South Uist

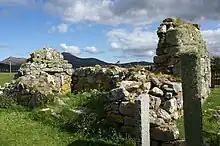
The Clan Ranald chapel at Howmore

The remainder of South Uist remained with the Scottish crown until 1469, when James III granted Lairdship of it to John of Ross, the Lord of the Isles; in turn, John passed it to his own half-brother, Hugh of Sleat (the grant to Hugh was later confirmed by the king—James IV—in a 1493 charter). Hugh died a few years later, in 1498, and for reasons that are not remotely clear, his son—John of Sleat—immediately resigned, transferring all authority to the king.